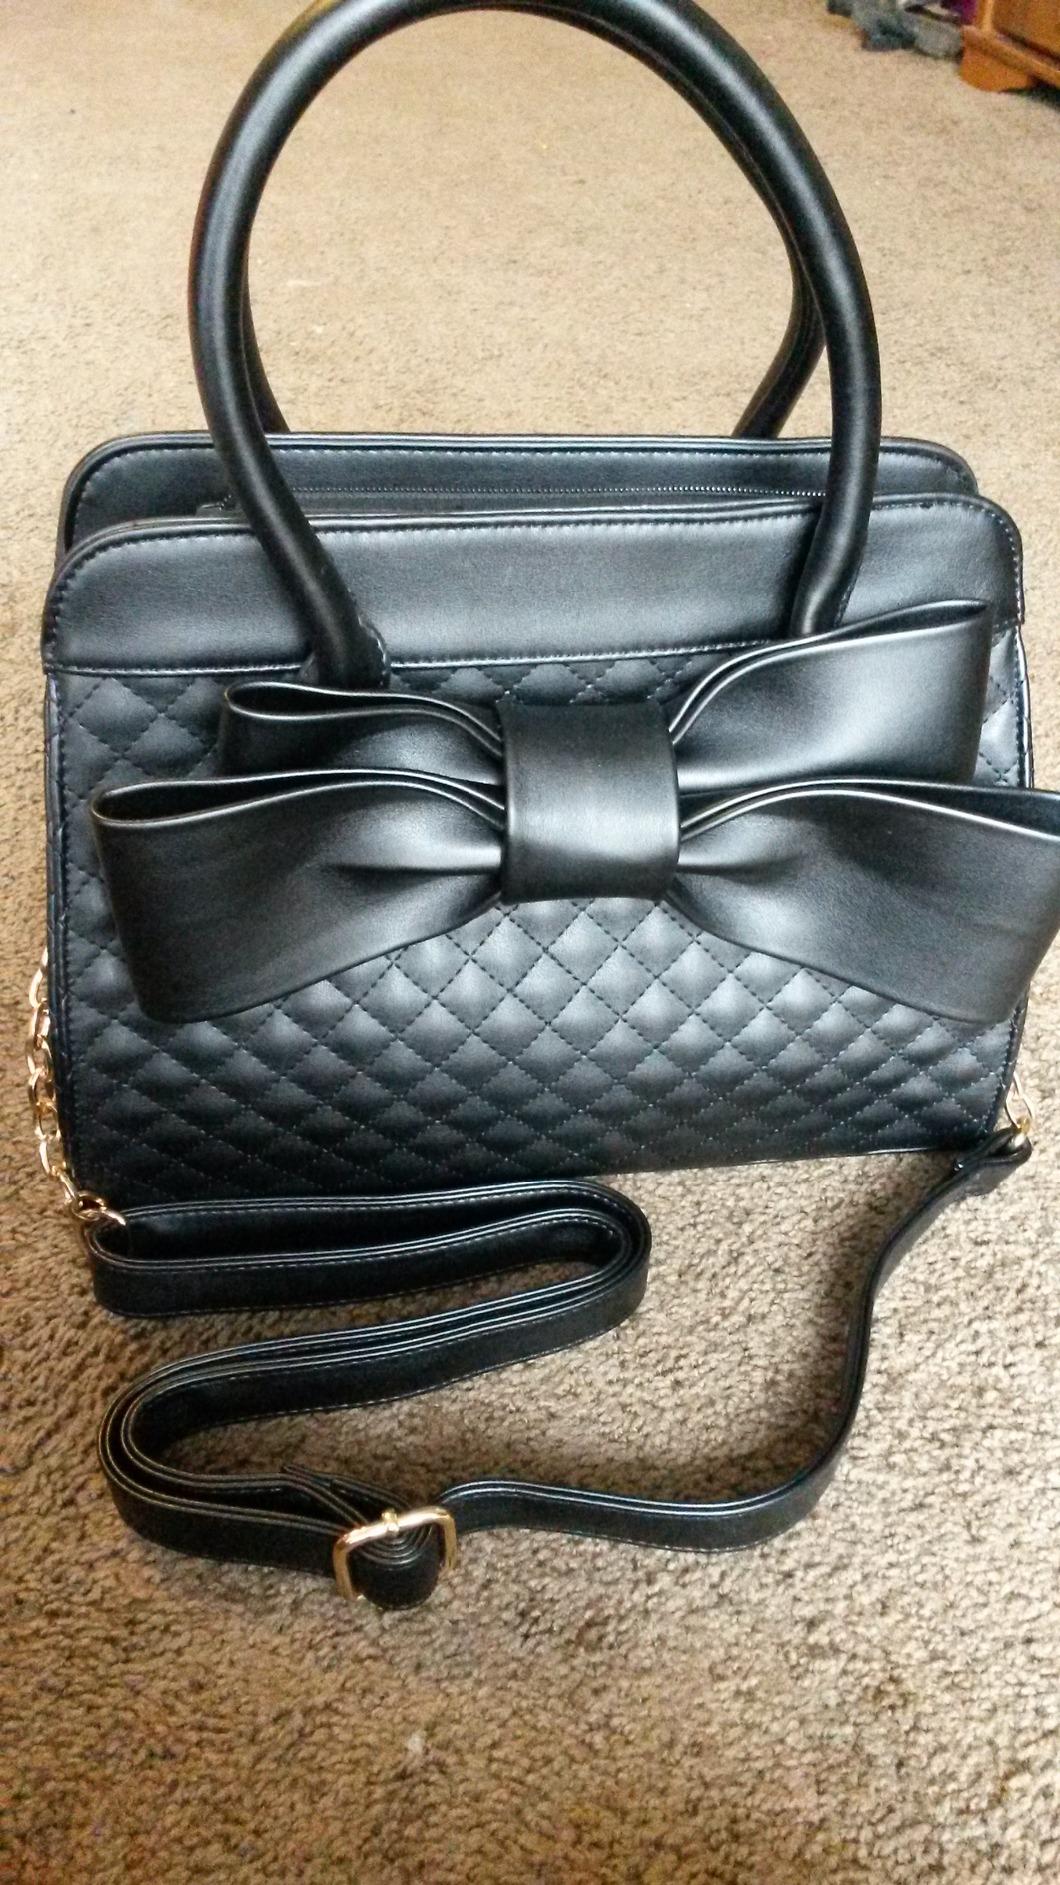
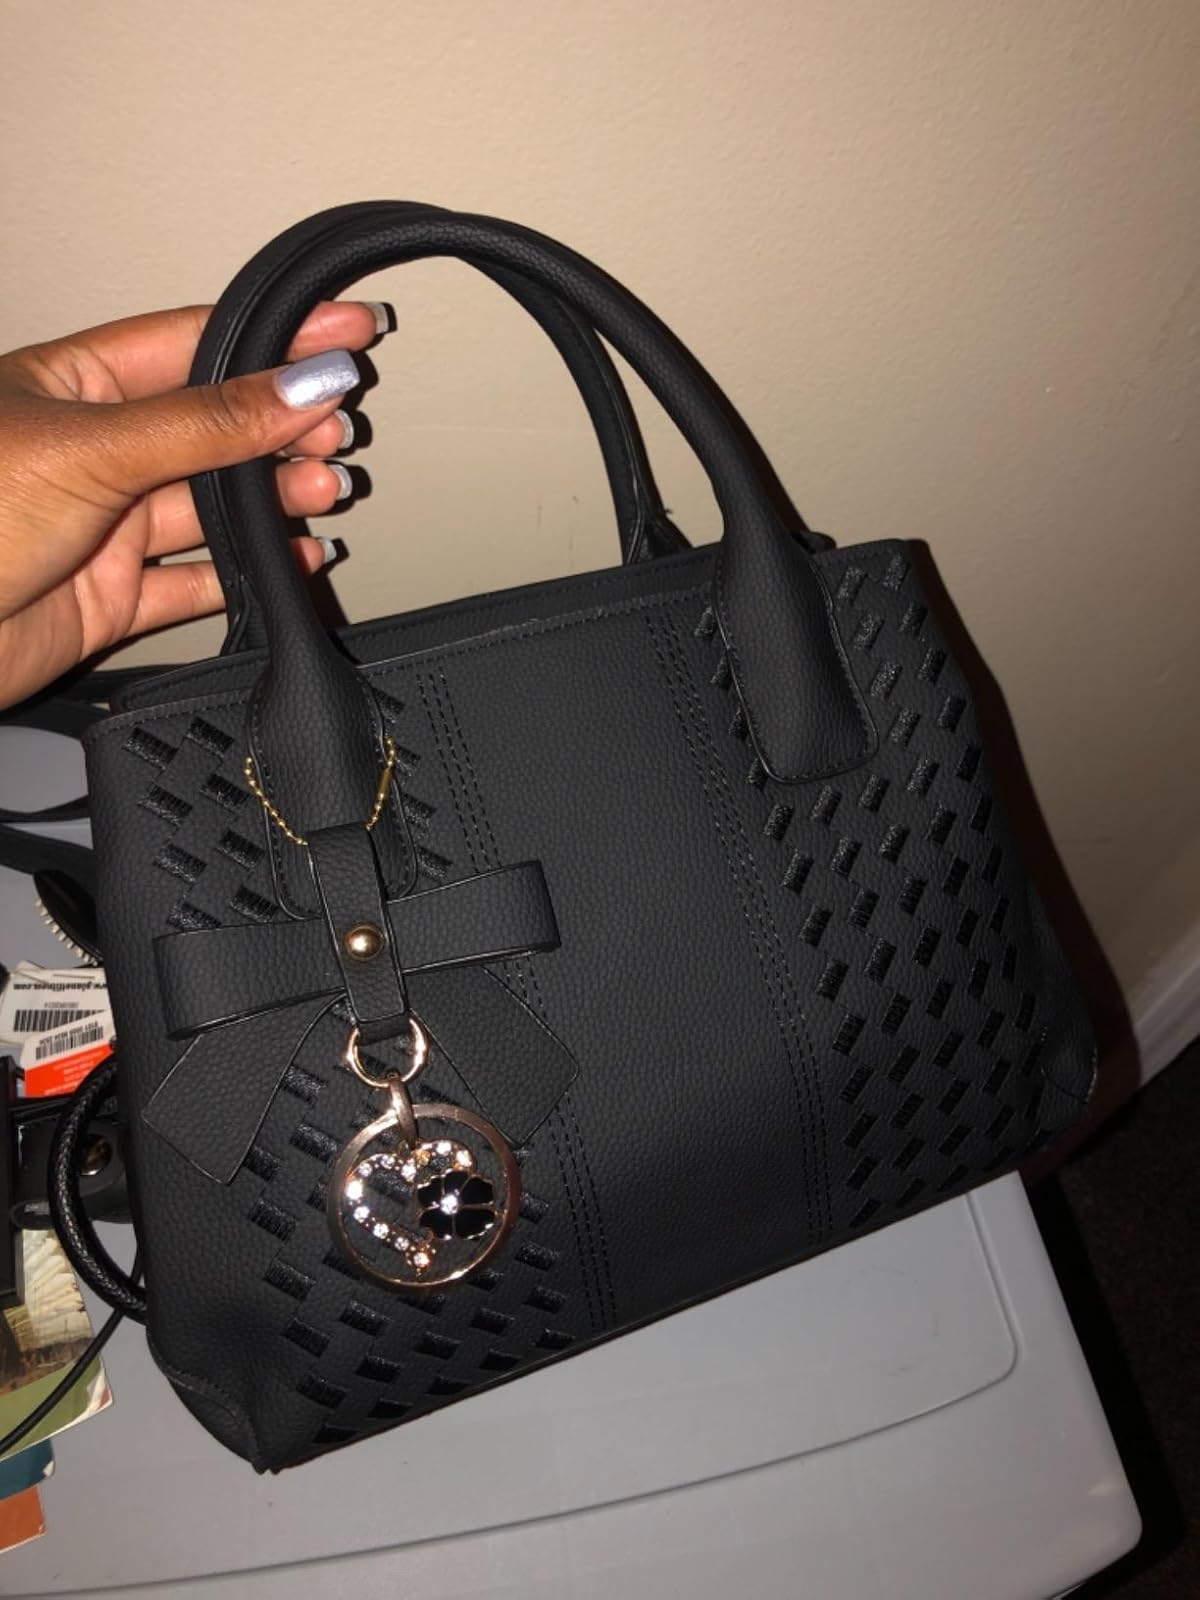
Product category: accessories_handbag
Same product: no